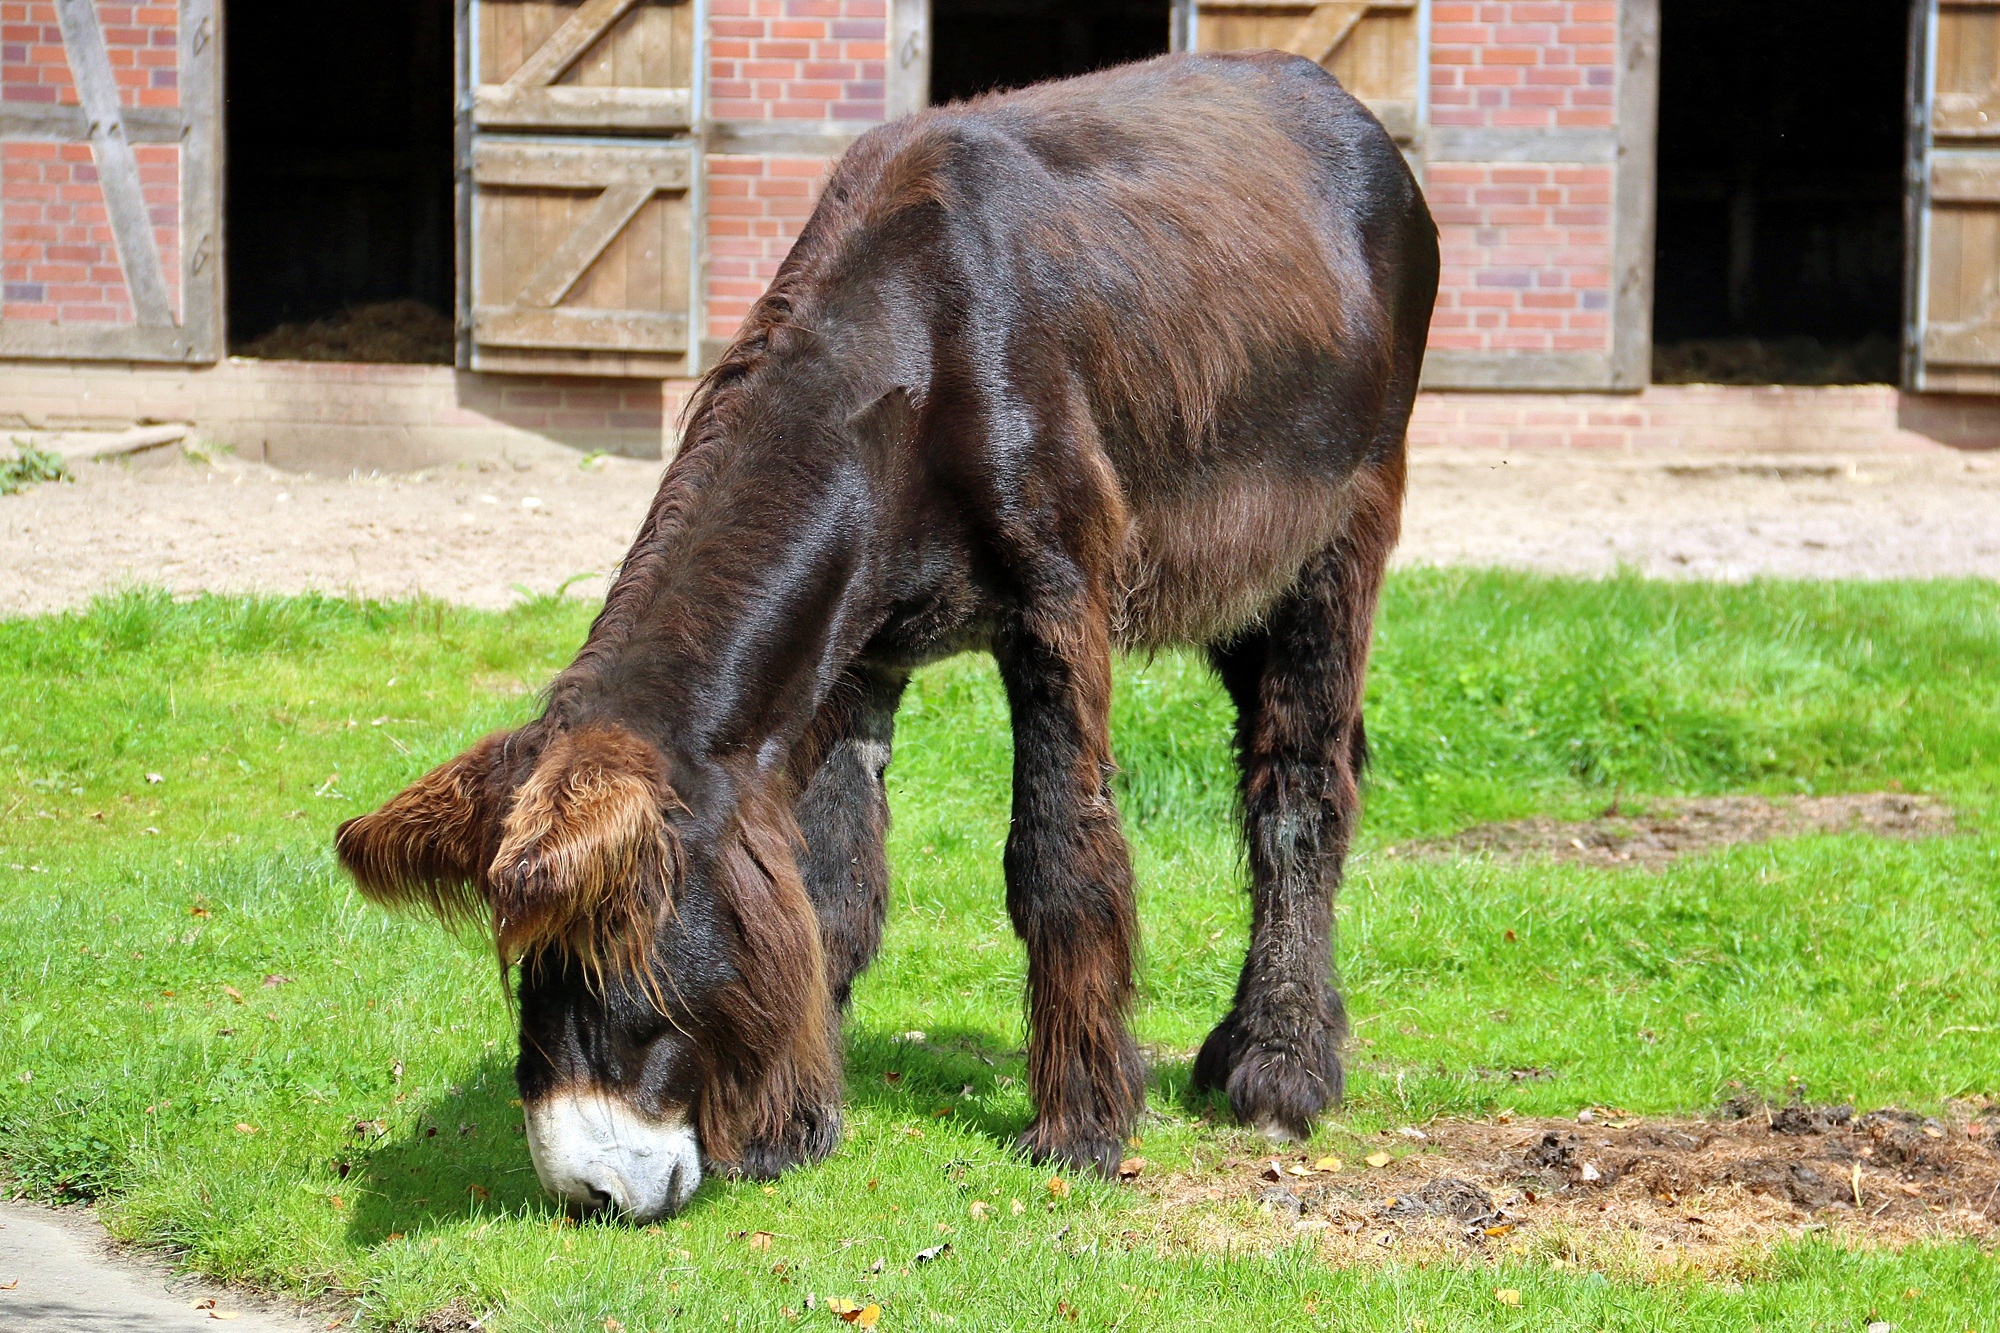
animal, goat, feed, zoo, pasture, grazing, mammal, eat, calf, graze, donkey, goats, vertebrate, l neburg heath, pack animal, muli, cattle like mammal, horse like mammal